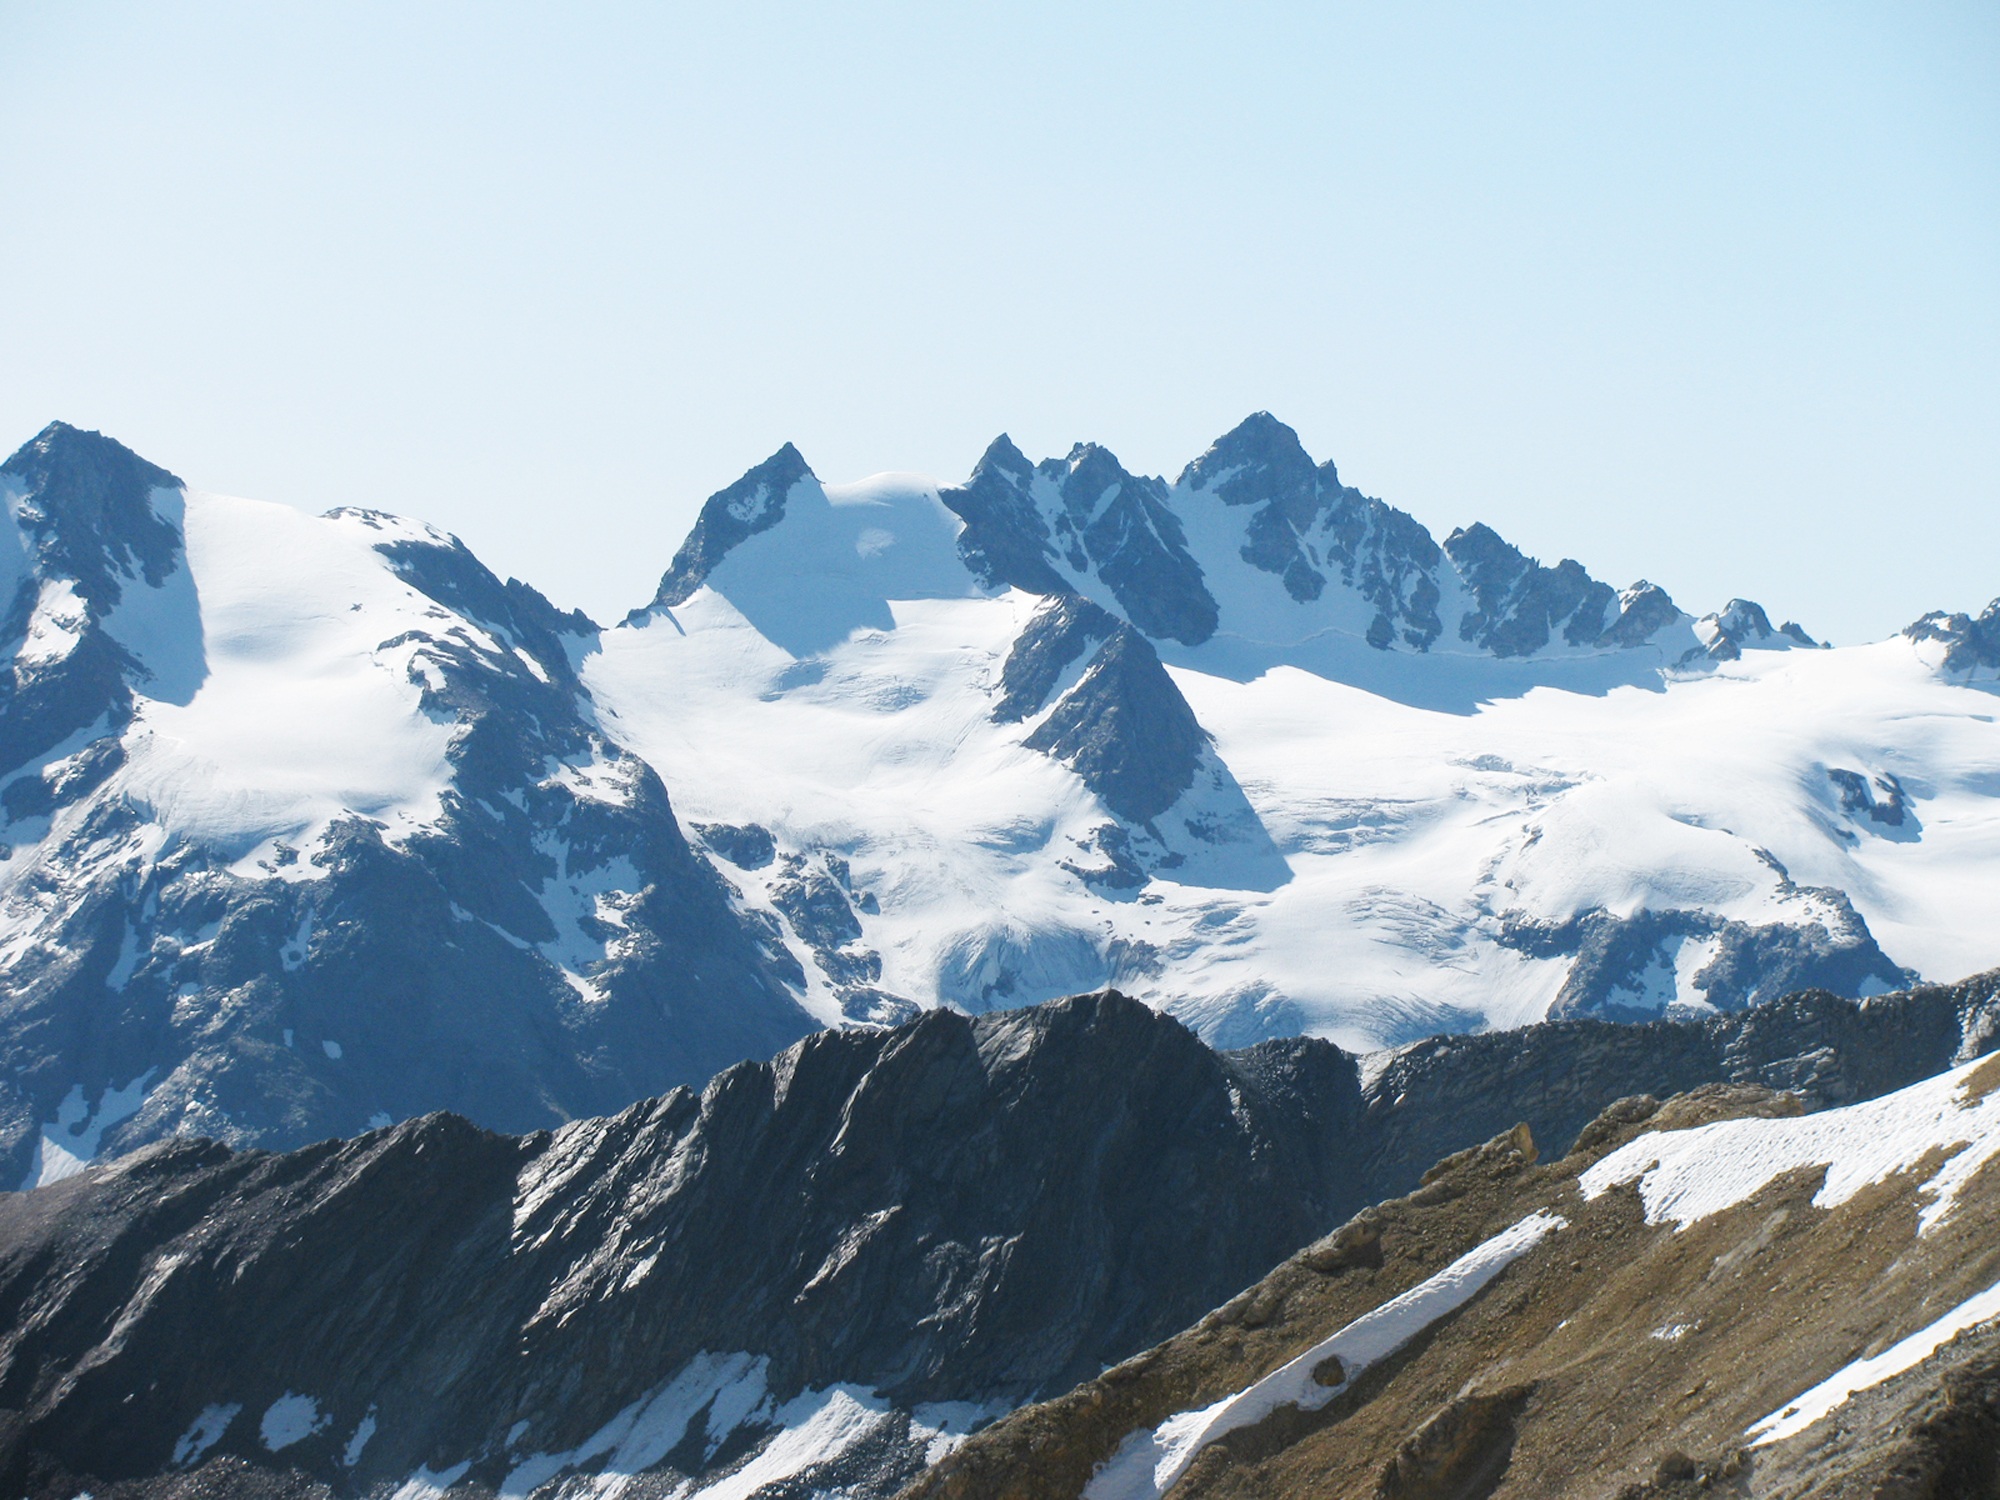
landscape, nature, mountain, snow, winter, adventure, mountain range, ice, glacier, weather, ridge, summit, mountaineering, alps, plateau, fell, cirque, landform, snowy landscape, mountain pass, crevices, gran paradiso, geographical feature, mountainous landforms, glacial landform